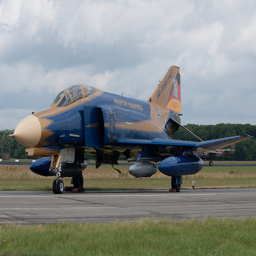
An impressive looking blue and gold plain waiting on a runway
A blue and gold fighter yet is sitting on a runway.
A plane is painted many colors and traveling on the runway.
A large blue jet is sitting on a runway
A jet plane sitting on a runway under a cloudy sky.